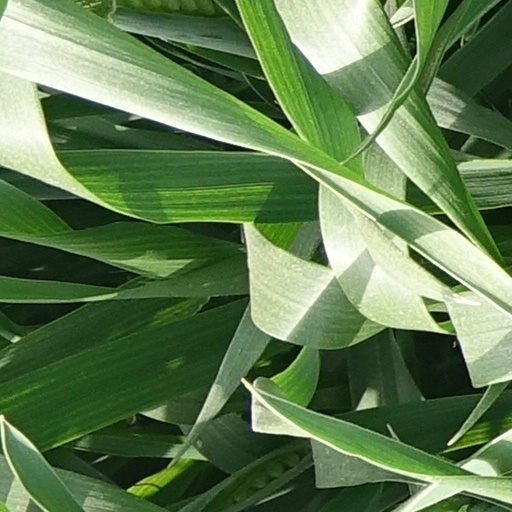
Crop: wheat